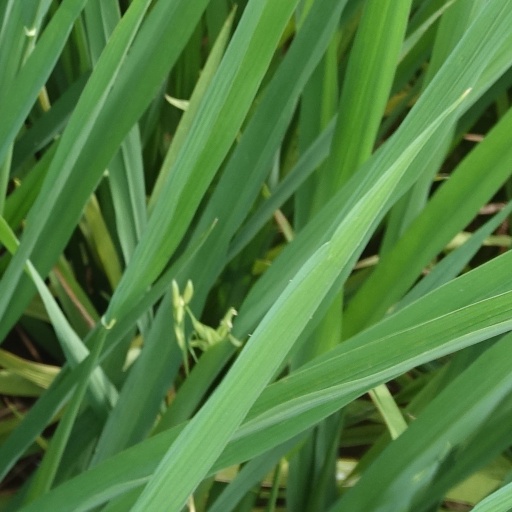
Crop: rice